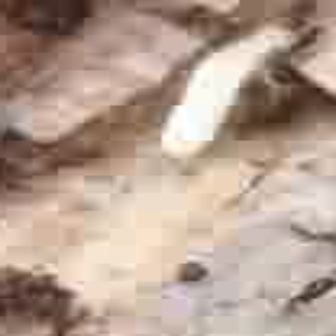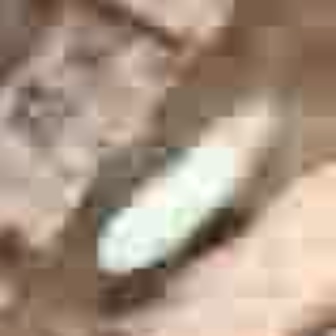
  Please identify the target specified by the bounding box [149,11,294,156] in the first image and locate it in the second image. Return the coordinates in [x_min,y_min,x_max,y_max] format.
Answer: [82,70,282,271]